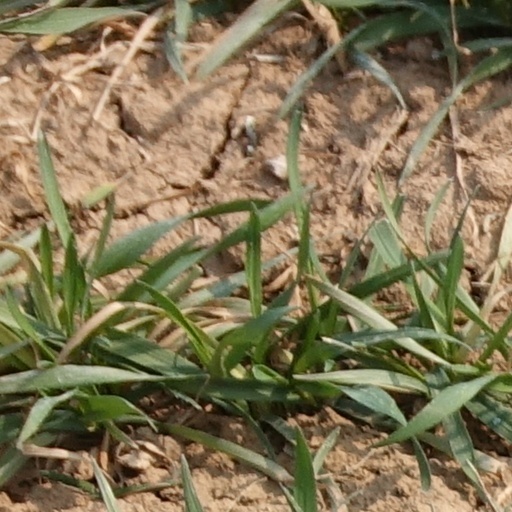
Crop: wheat